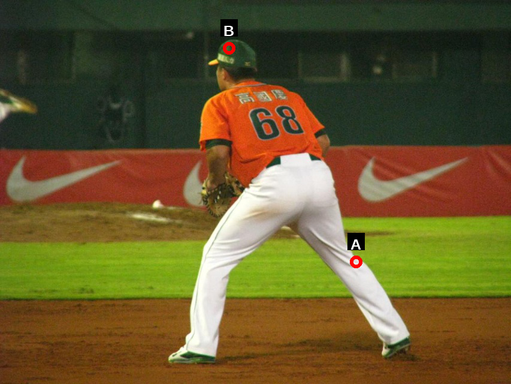
Question: Two points are circled on the image, labeled by A and B beside each circle. Which point is closer to the camera?
Select from the following choices.
(A) A is closer
(B) B is closer
Answer: A